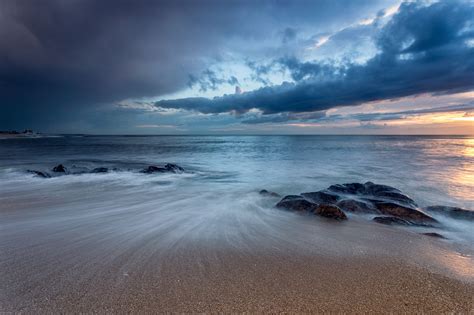
Weather: foggy or hazy